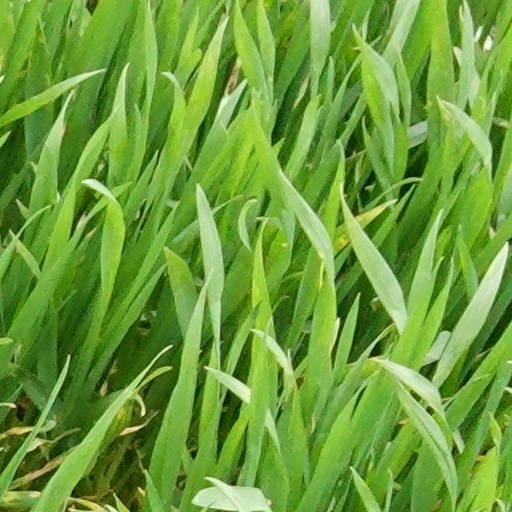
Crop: wheat